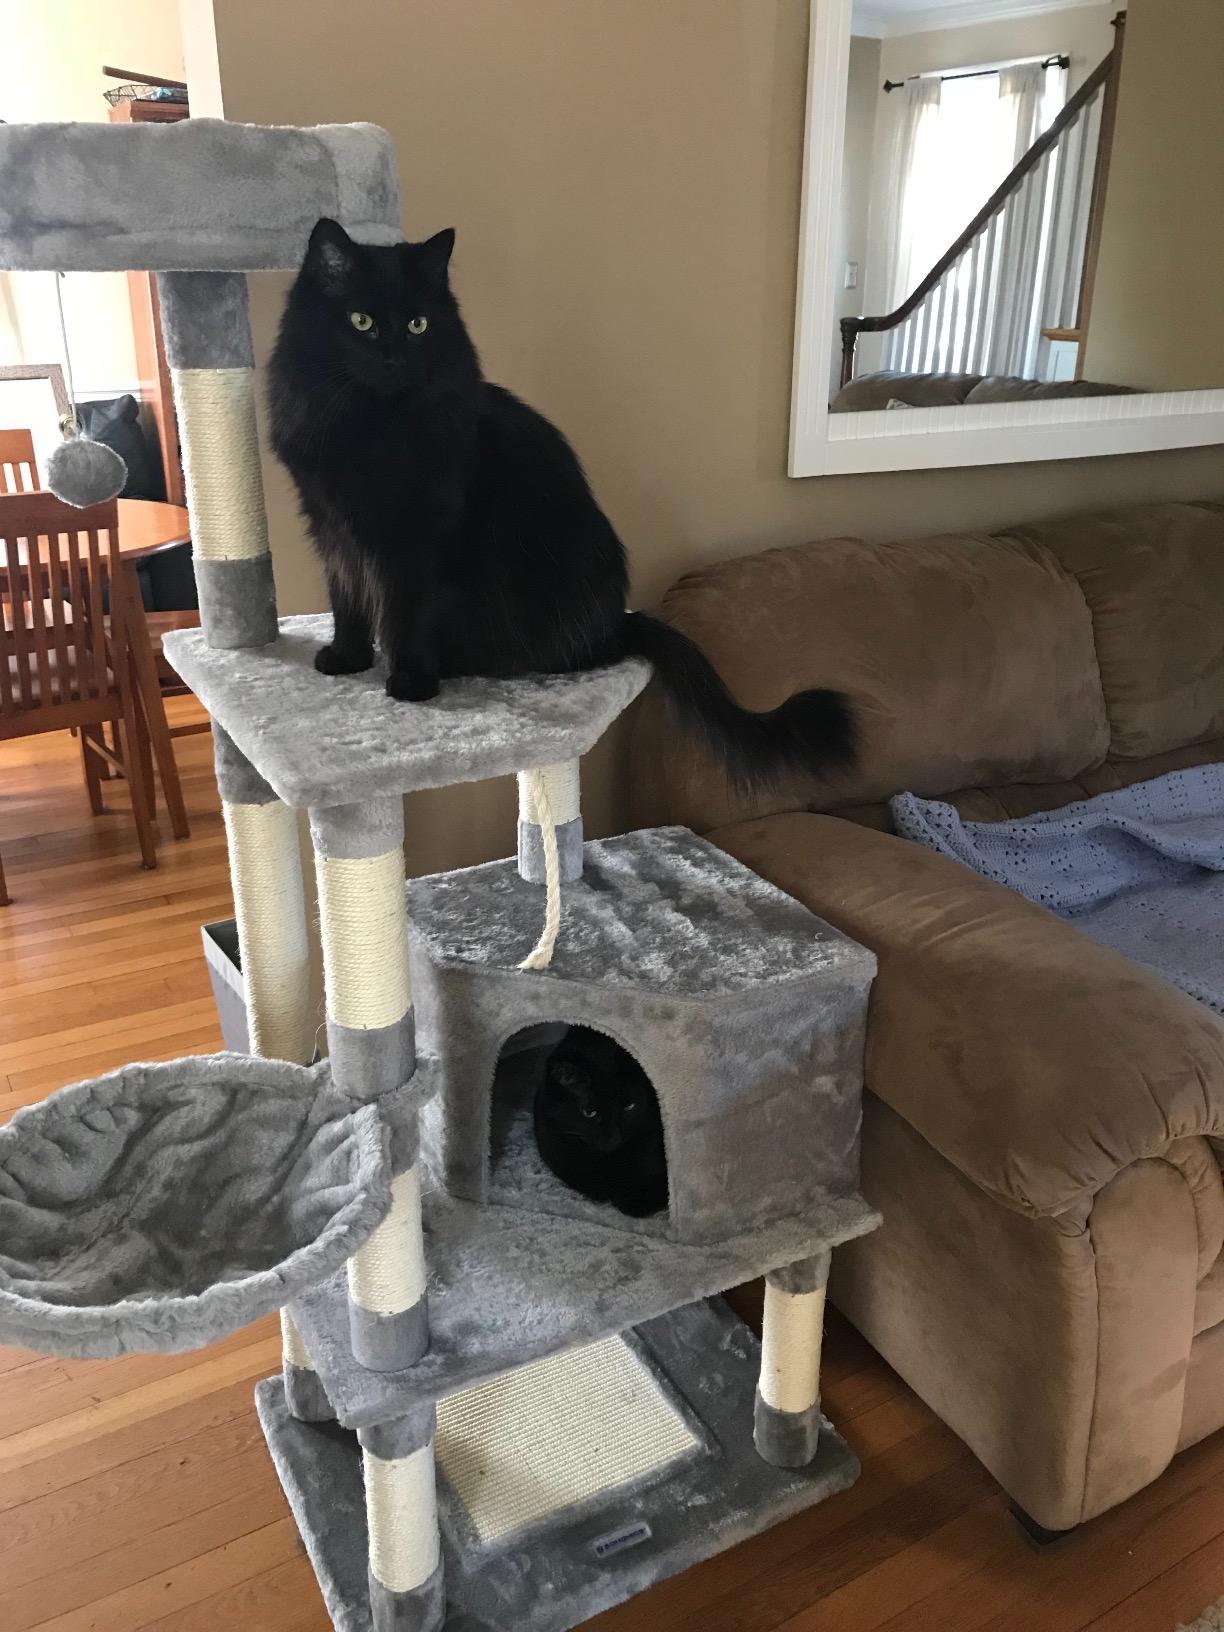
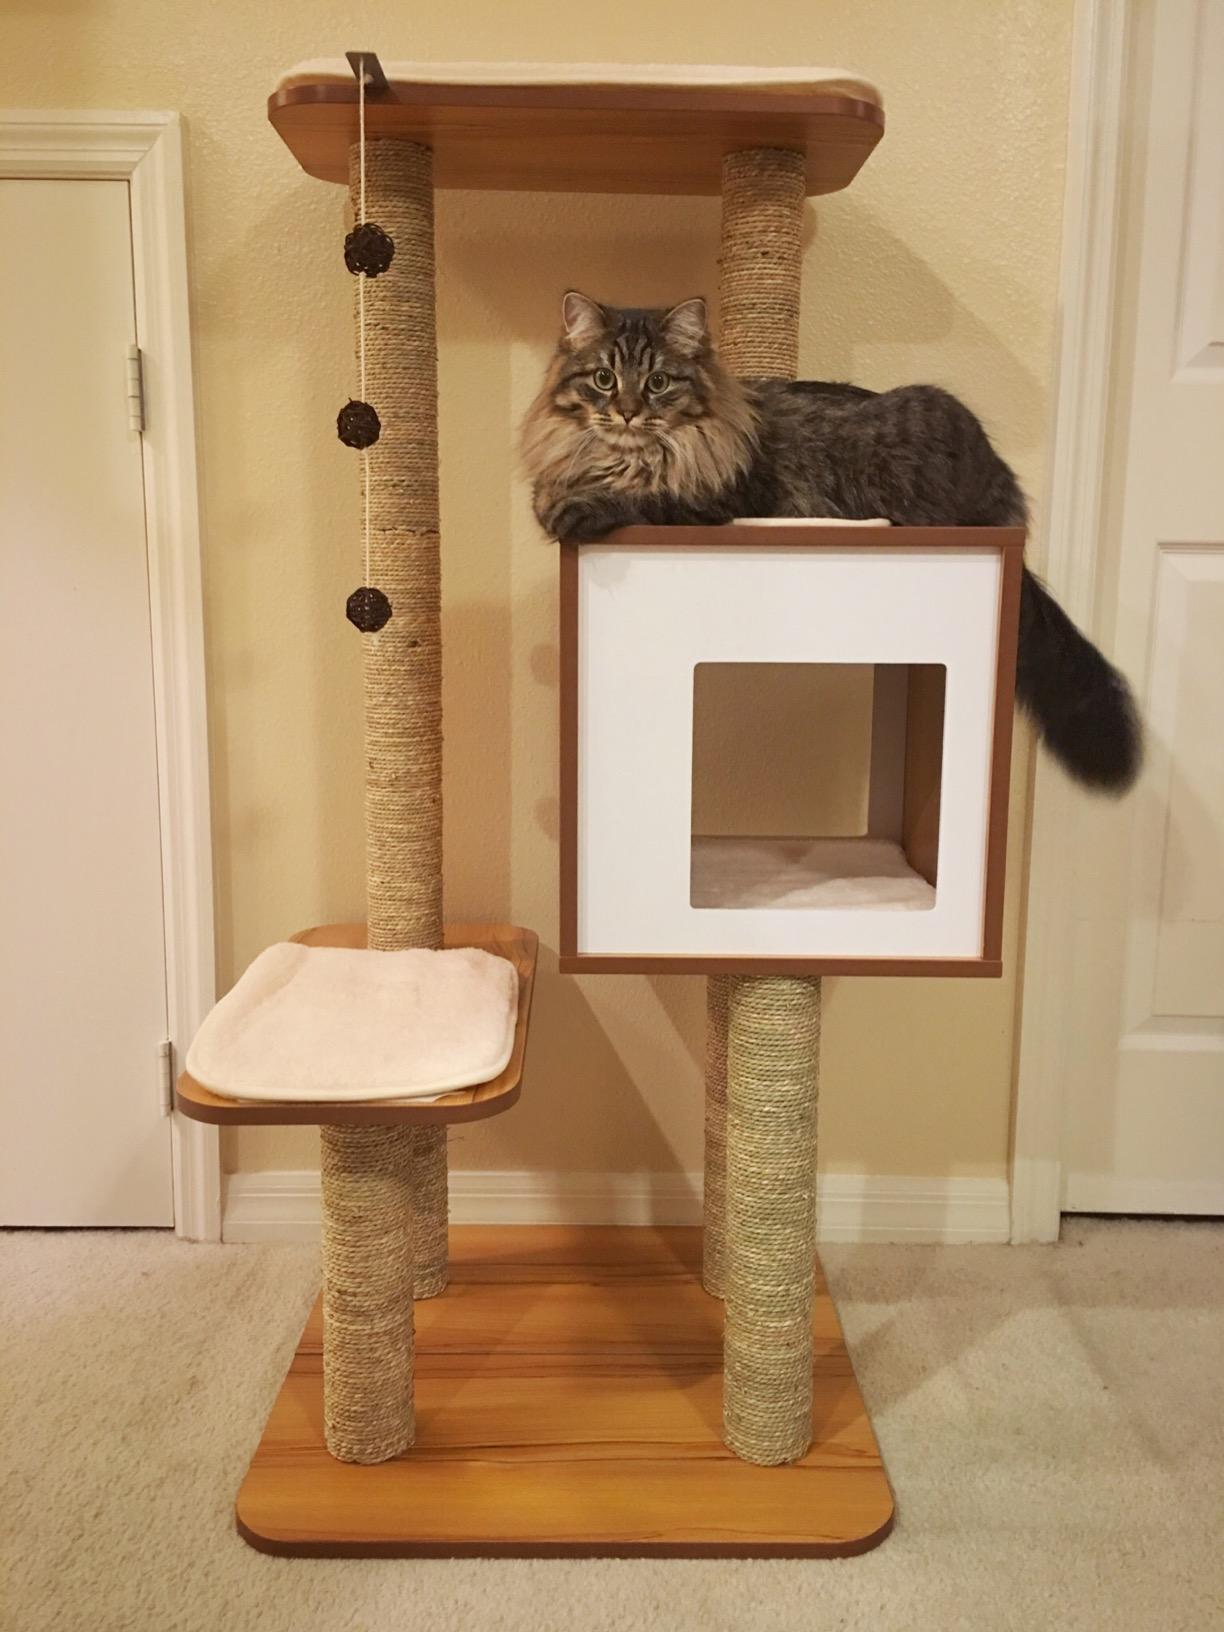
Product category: items_cat tree
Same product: no